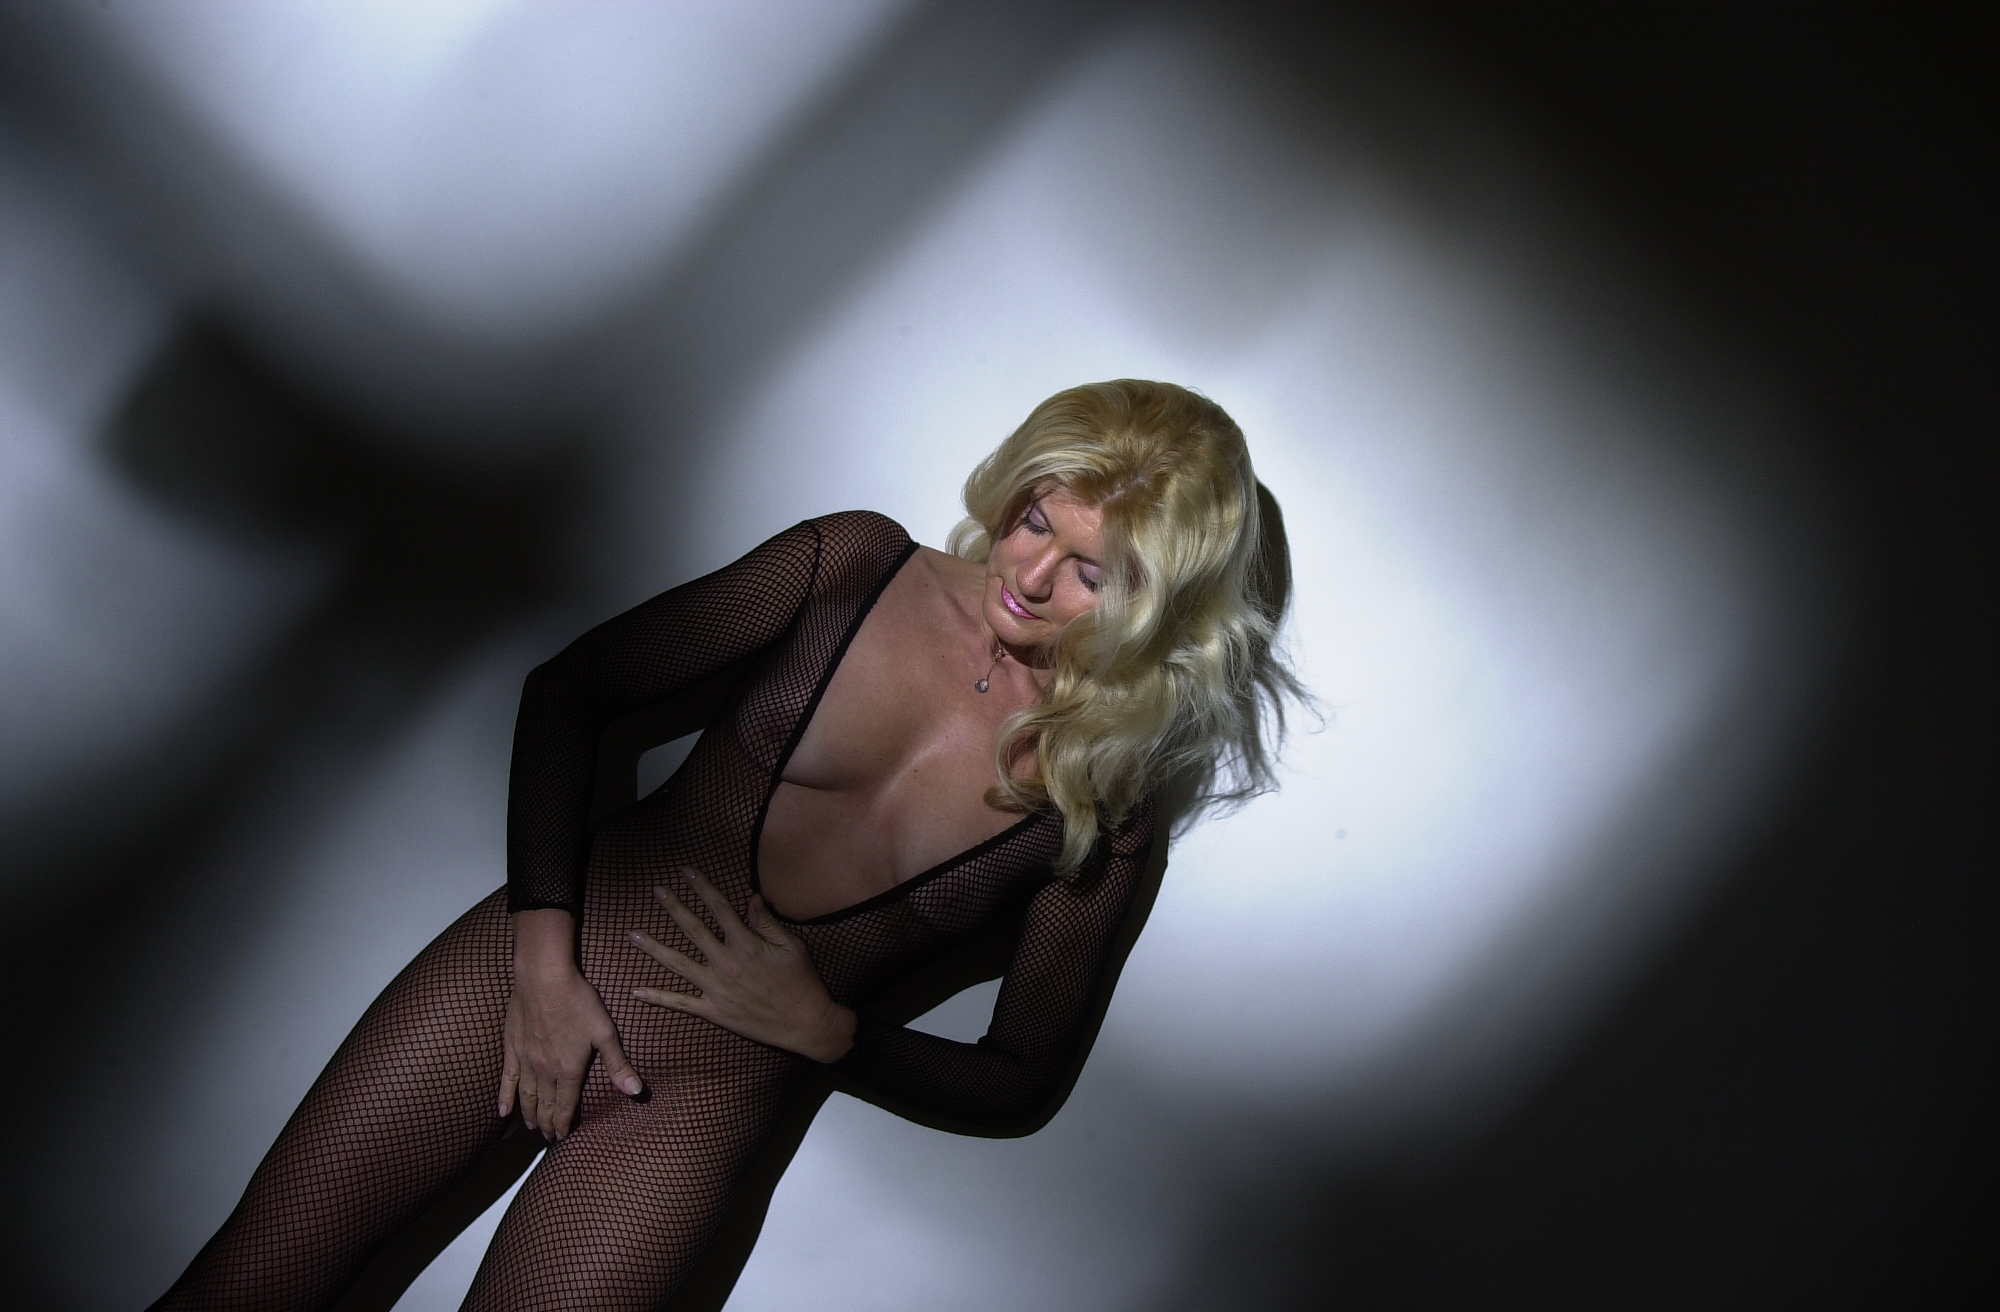
sandra, my fishnet suit, nude model, shaved pussy, high heels, blonde slut, italian escort, arm, smile, cloud, flash photography, happy, musician, elbow, audio equipment, music artist, music, performing arts, thigh, entertainment, long hair, pop music, choreography, knee, event, human leg, brown hair, singing, darkness, singer, performance art, public event, laugh, music venue, portrait photography, performance, sitting, dancer, rock concert, backlighting, portrait, stage, photo shoot